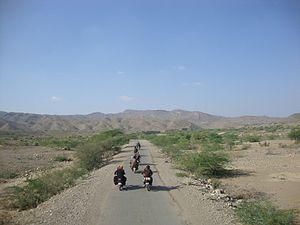
Le district de Lasbela est une subdivision administrative du sud de la province du Baloutchistan au Pakistan. District côtier créé en 1954, sa capitale est Uthal mais sa plus grande ville est Hub, la quatrième de la province.